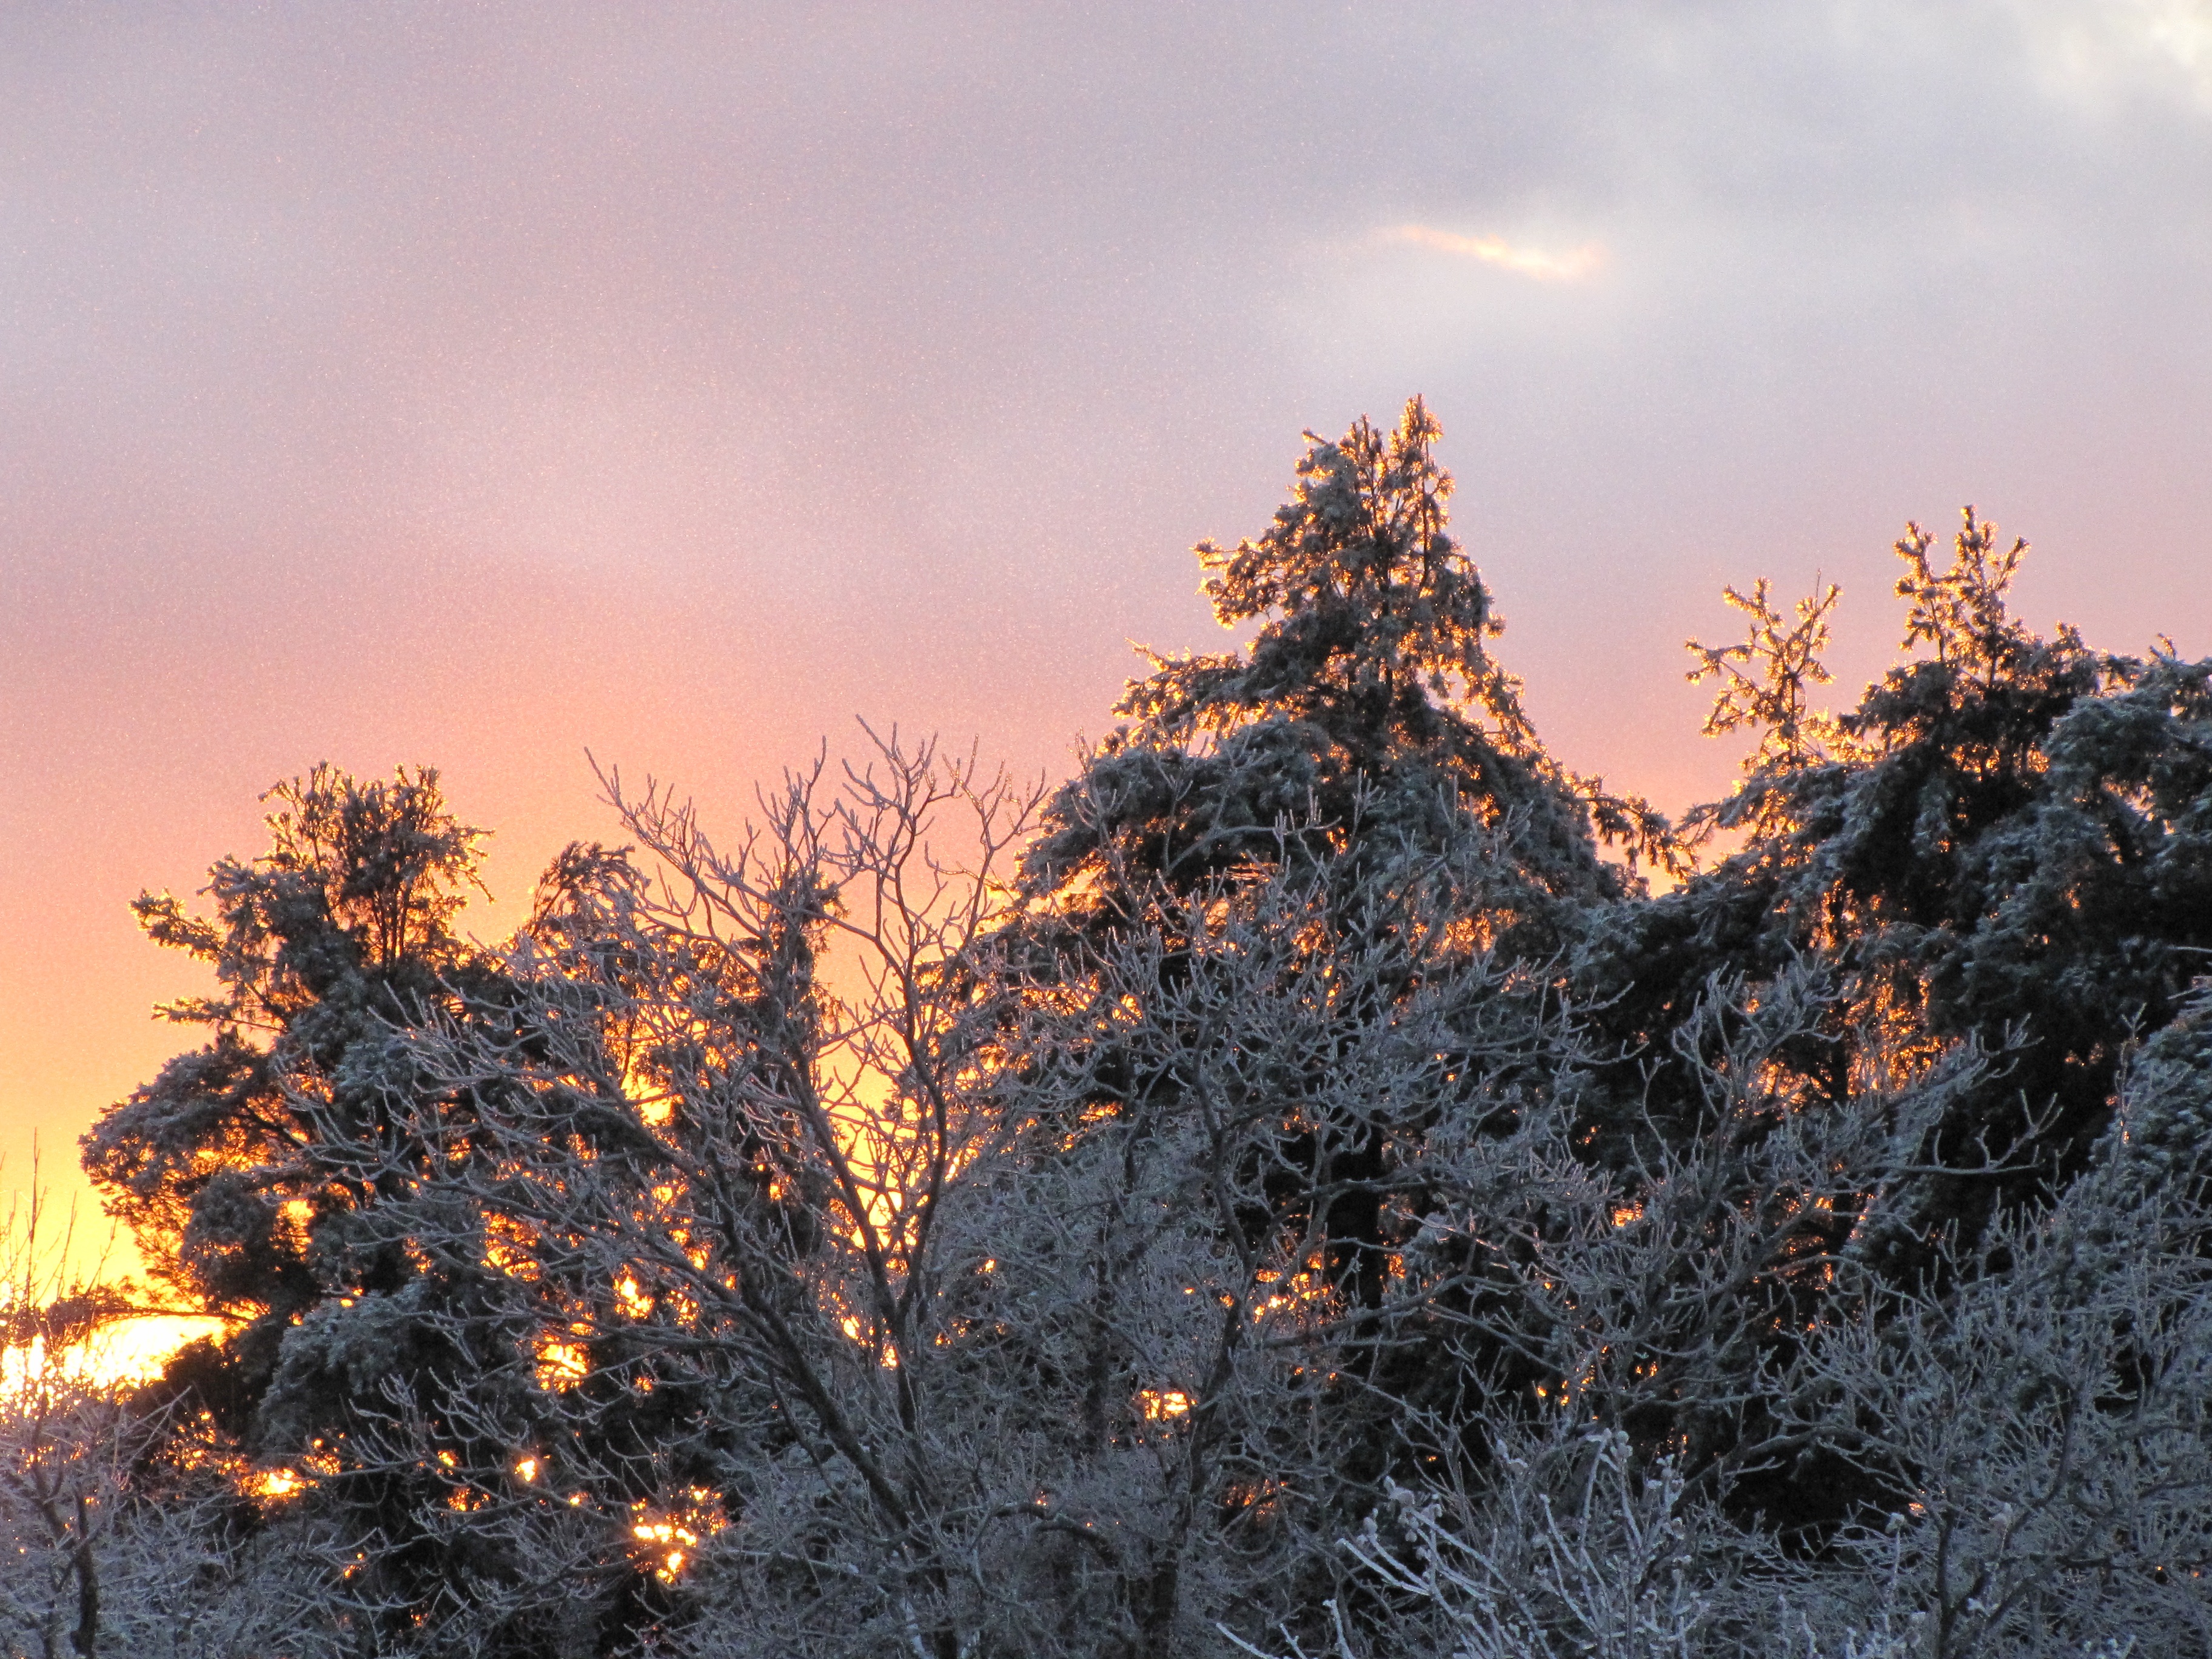
tree, nature, branch, mountain, snow, winter, cloud, plant, sky, sunrise, sunset, sunlight, morning, leaf, frost, dawn, dusk, ice, evening, autumn, weather, season, trees, branches, atmospheric phenomenon, woody plant